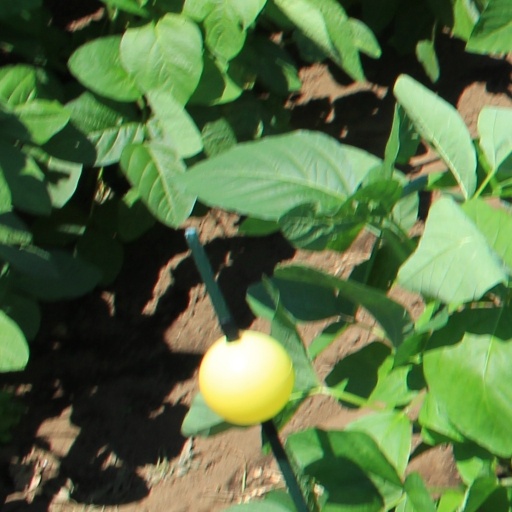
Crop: soybean